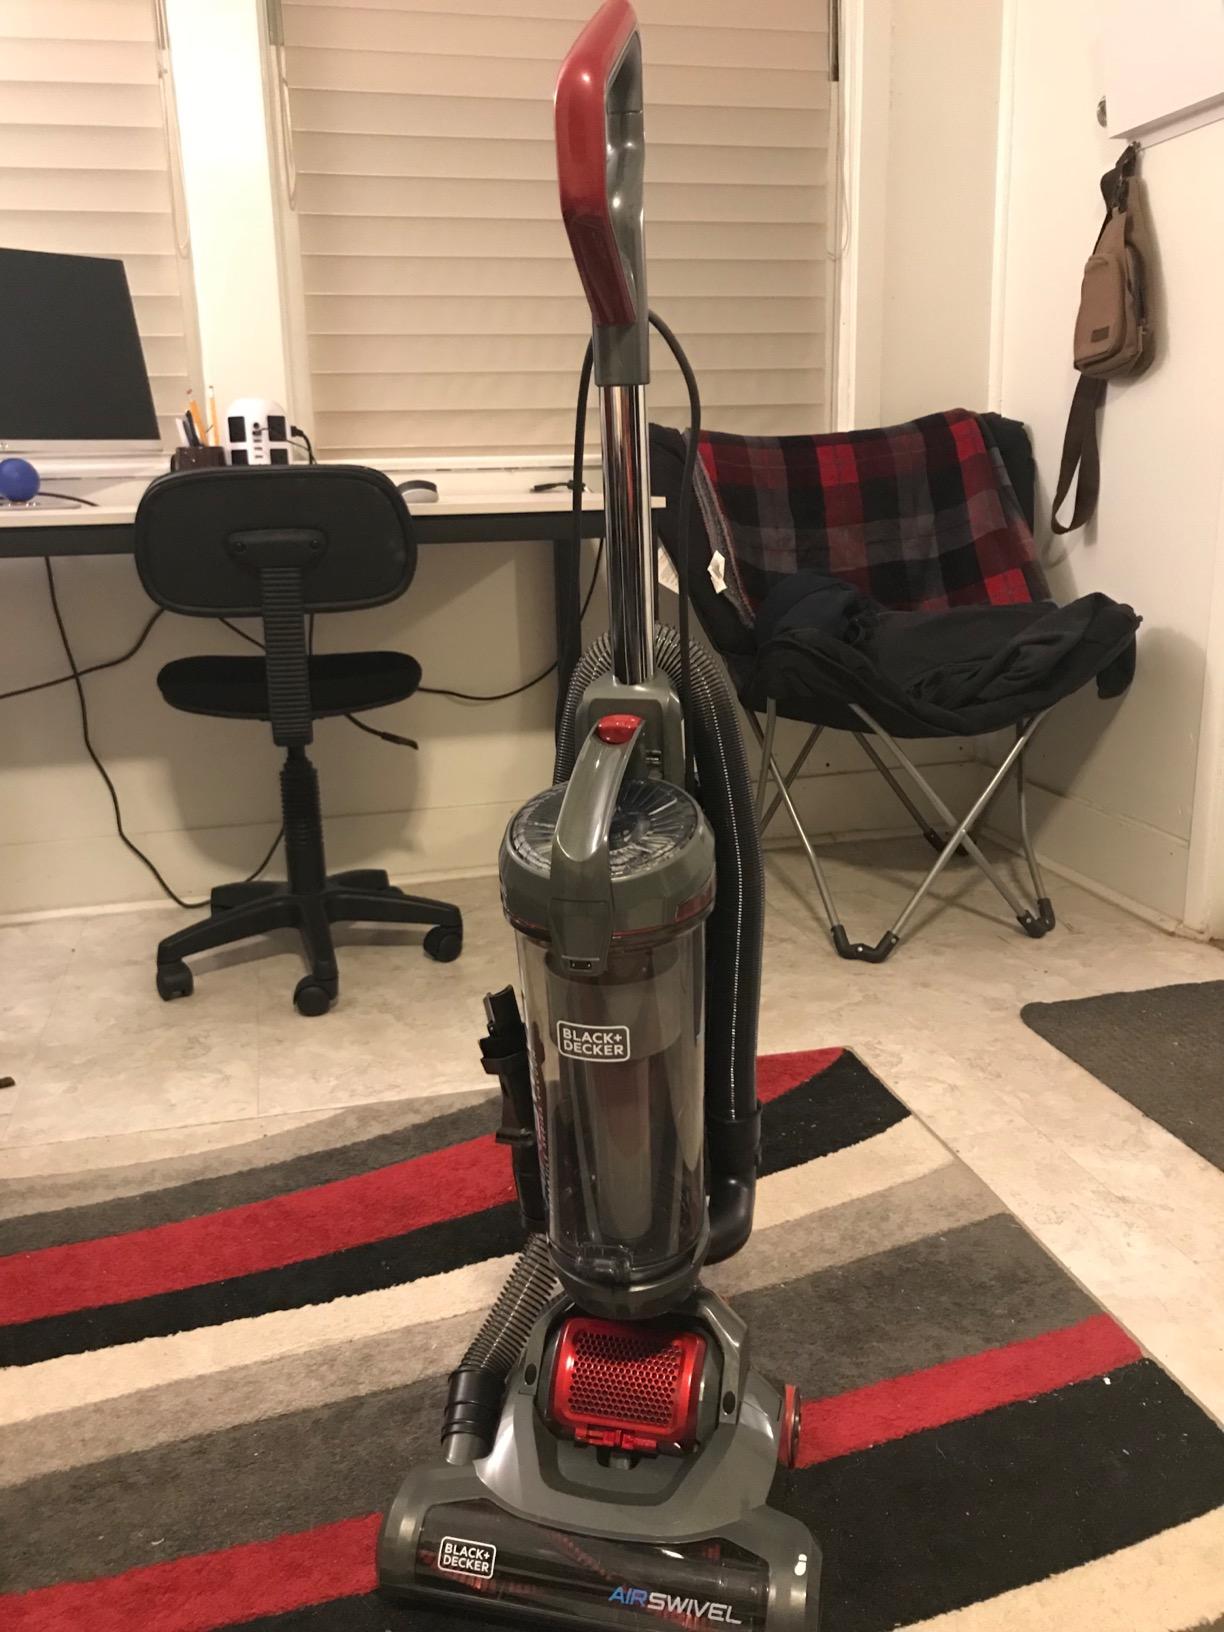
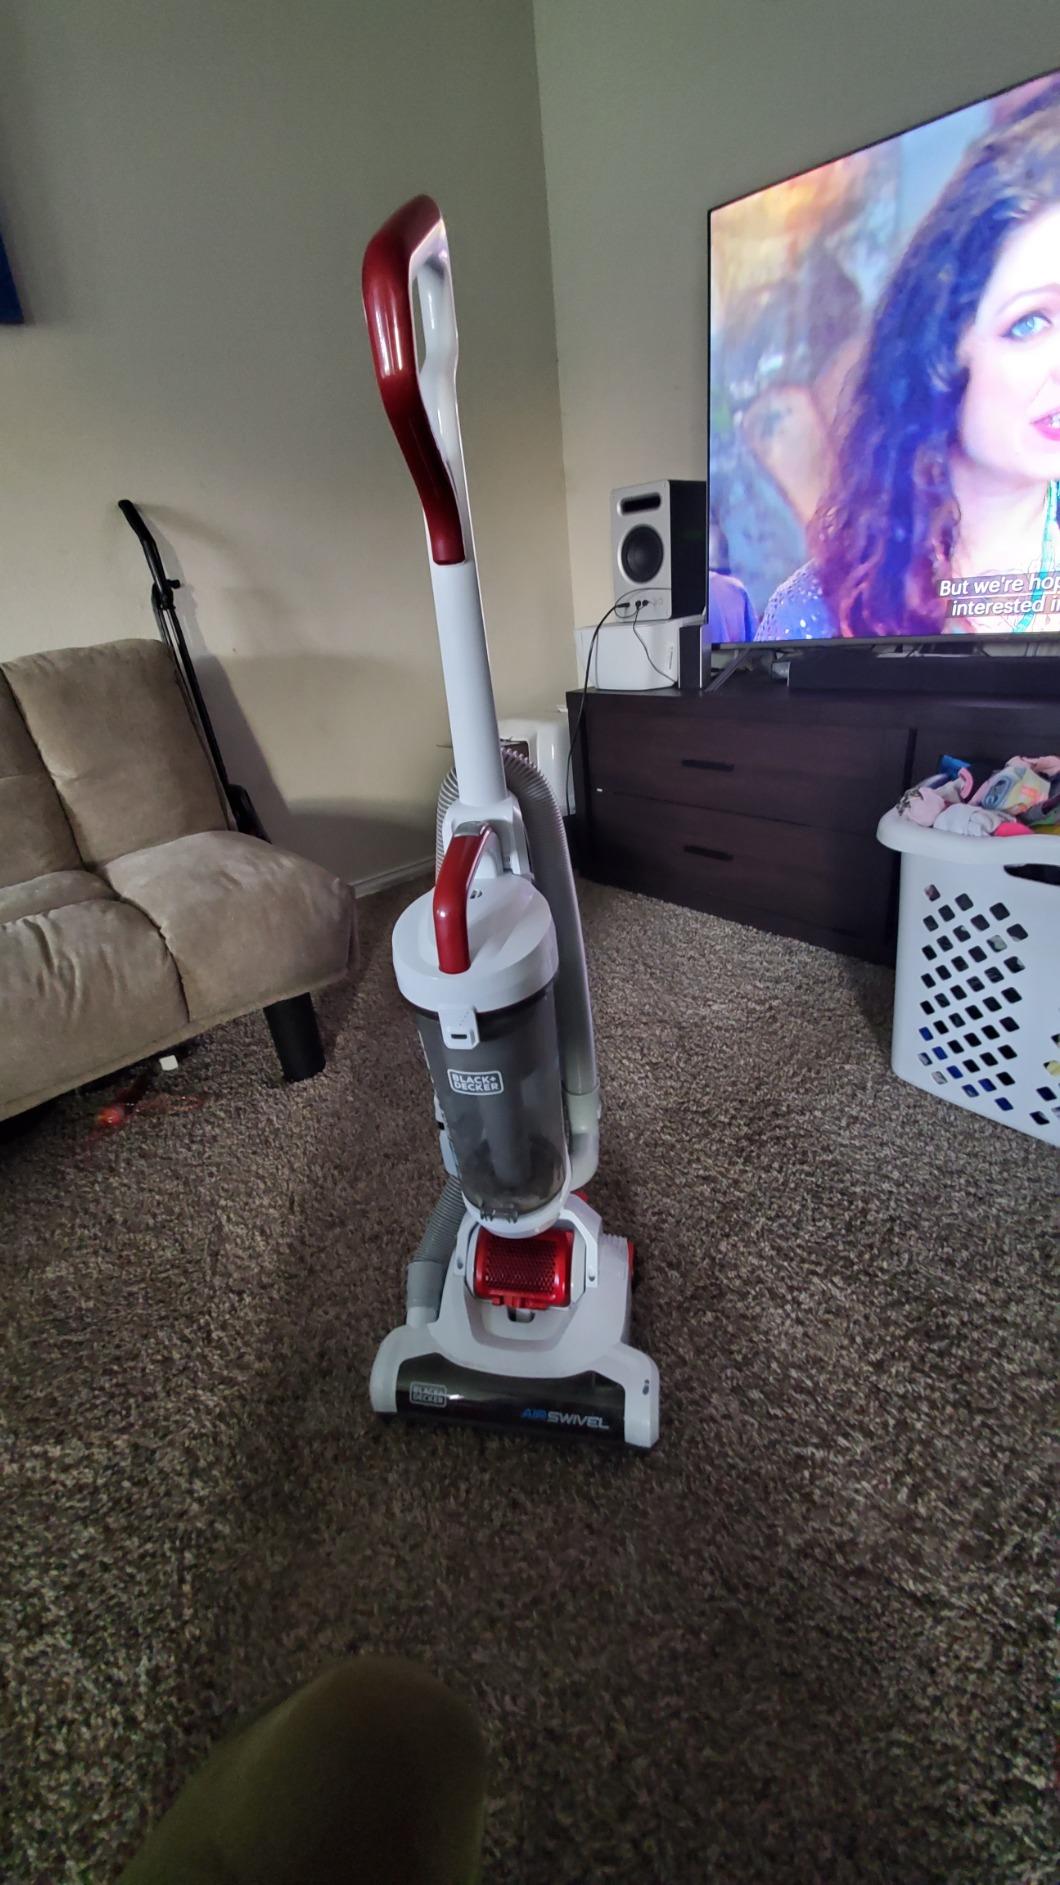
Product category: items_vacuum
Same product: no